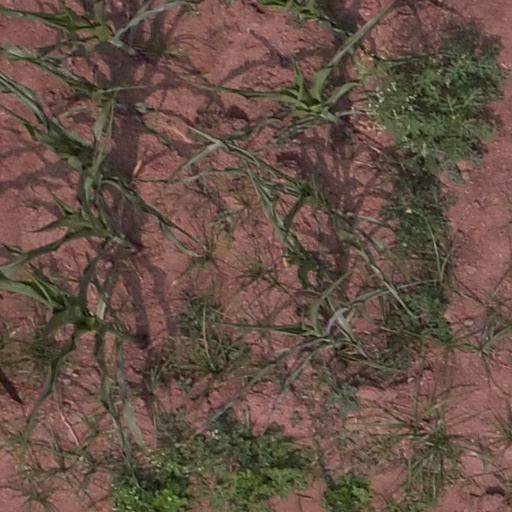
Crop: maize; corn